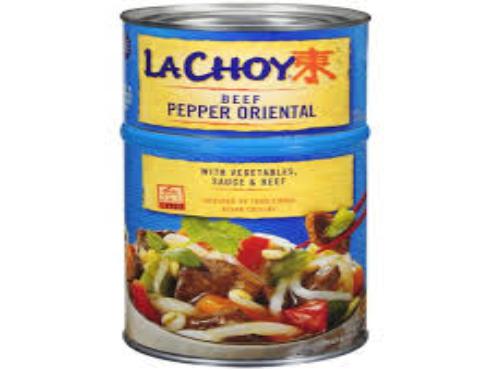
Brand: La Choy
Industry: Food